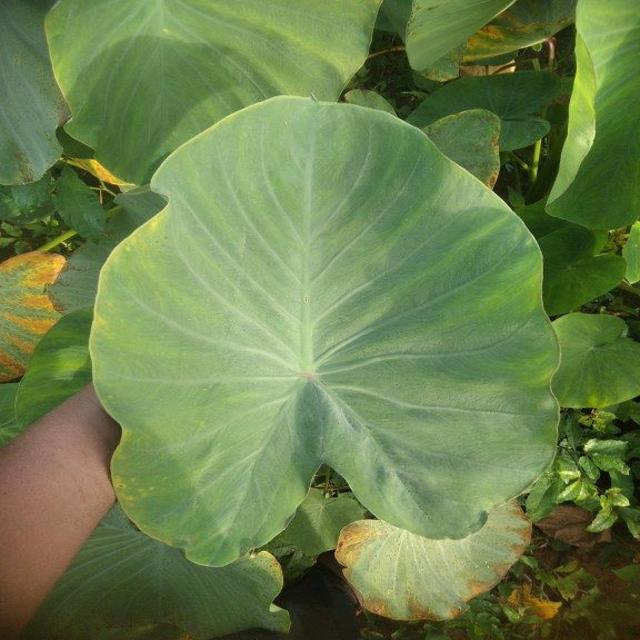
Label: Early_Blight